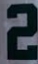
Number: 2